Continuation War

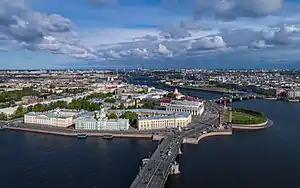
Vasilyevsky Island in Saint Petersburg, pictured in 2017. During the Winter and Continuation Wars, Leningrad, as it was then known, was of strategic importance to both sides.

After the Winter War, Germany was viewed with distrust by the Finnish, as it was considered an ally of the Soviet Union. Nonetheless, the Finnish government sought to restore diplomatic relations with Germany, but also continued its Western-orientated policy and negotiated a war trade agreement with the United Kingdom. The agreement was renounced after the German invasion of Denmark and Norway on 9 April 1940 resulted in the UK cutting all trade and traffic communications with the Nordic countries. With the fall of France, a Western orientation was no longer considered a viable option in Finnish foreign policy. On 15 and 16 June, the Soviet Union occupied the Baltic states almost without any resistance and Soviet puppet regimes were installed. Within two months Estonia, Latvia and Lithuania were incorporated into the USSR and by mid–1940, the two remaining northern democracies, Finland and Sweden, were encircled by the hostile states of Germany and the Soviet Union.